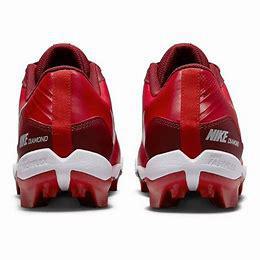
Brand: Nike
Model: Alpha Huarache 4 Keystone